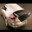
Label: automobile